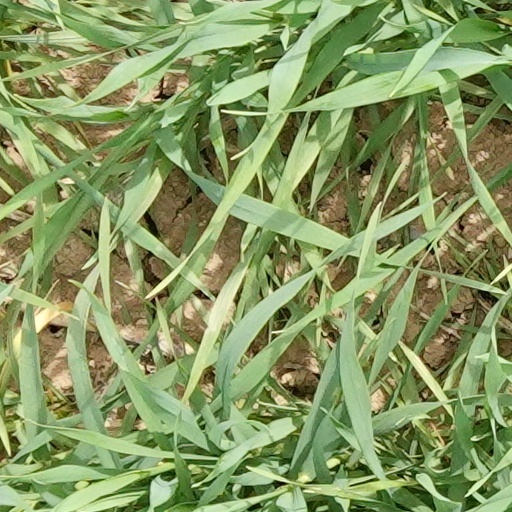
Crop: wheat